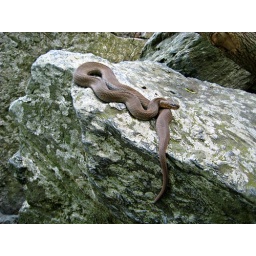
A northern water snake suns itself at the base of a climbing route in Great Falls, Virginia